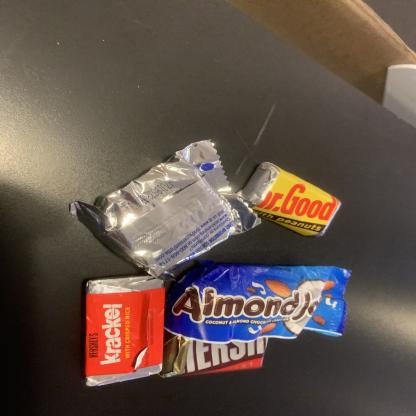
Label: plastics